National Guard Forces Command

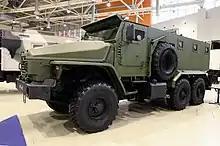
Ural-VV armored vehicle, designed on the basis of a multi-purpose vehicle Ural-4320 6 × 6 chassis

Today's NGF is a paramilitary force with centralized system of ranks, command and service, and as such reports to the National Guard of Russia and the Security Council of Russia. Majority of the officer corps were trained in both special academies of the former MVD Internal Troops and the Armed Forces's military academies. Other ranks include a mix of both conscripted national servicemen and volunteer servicemen.